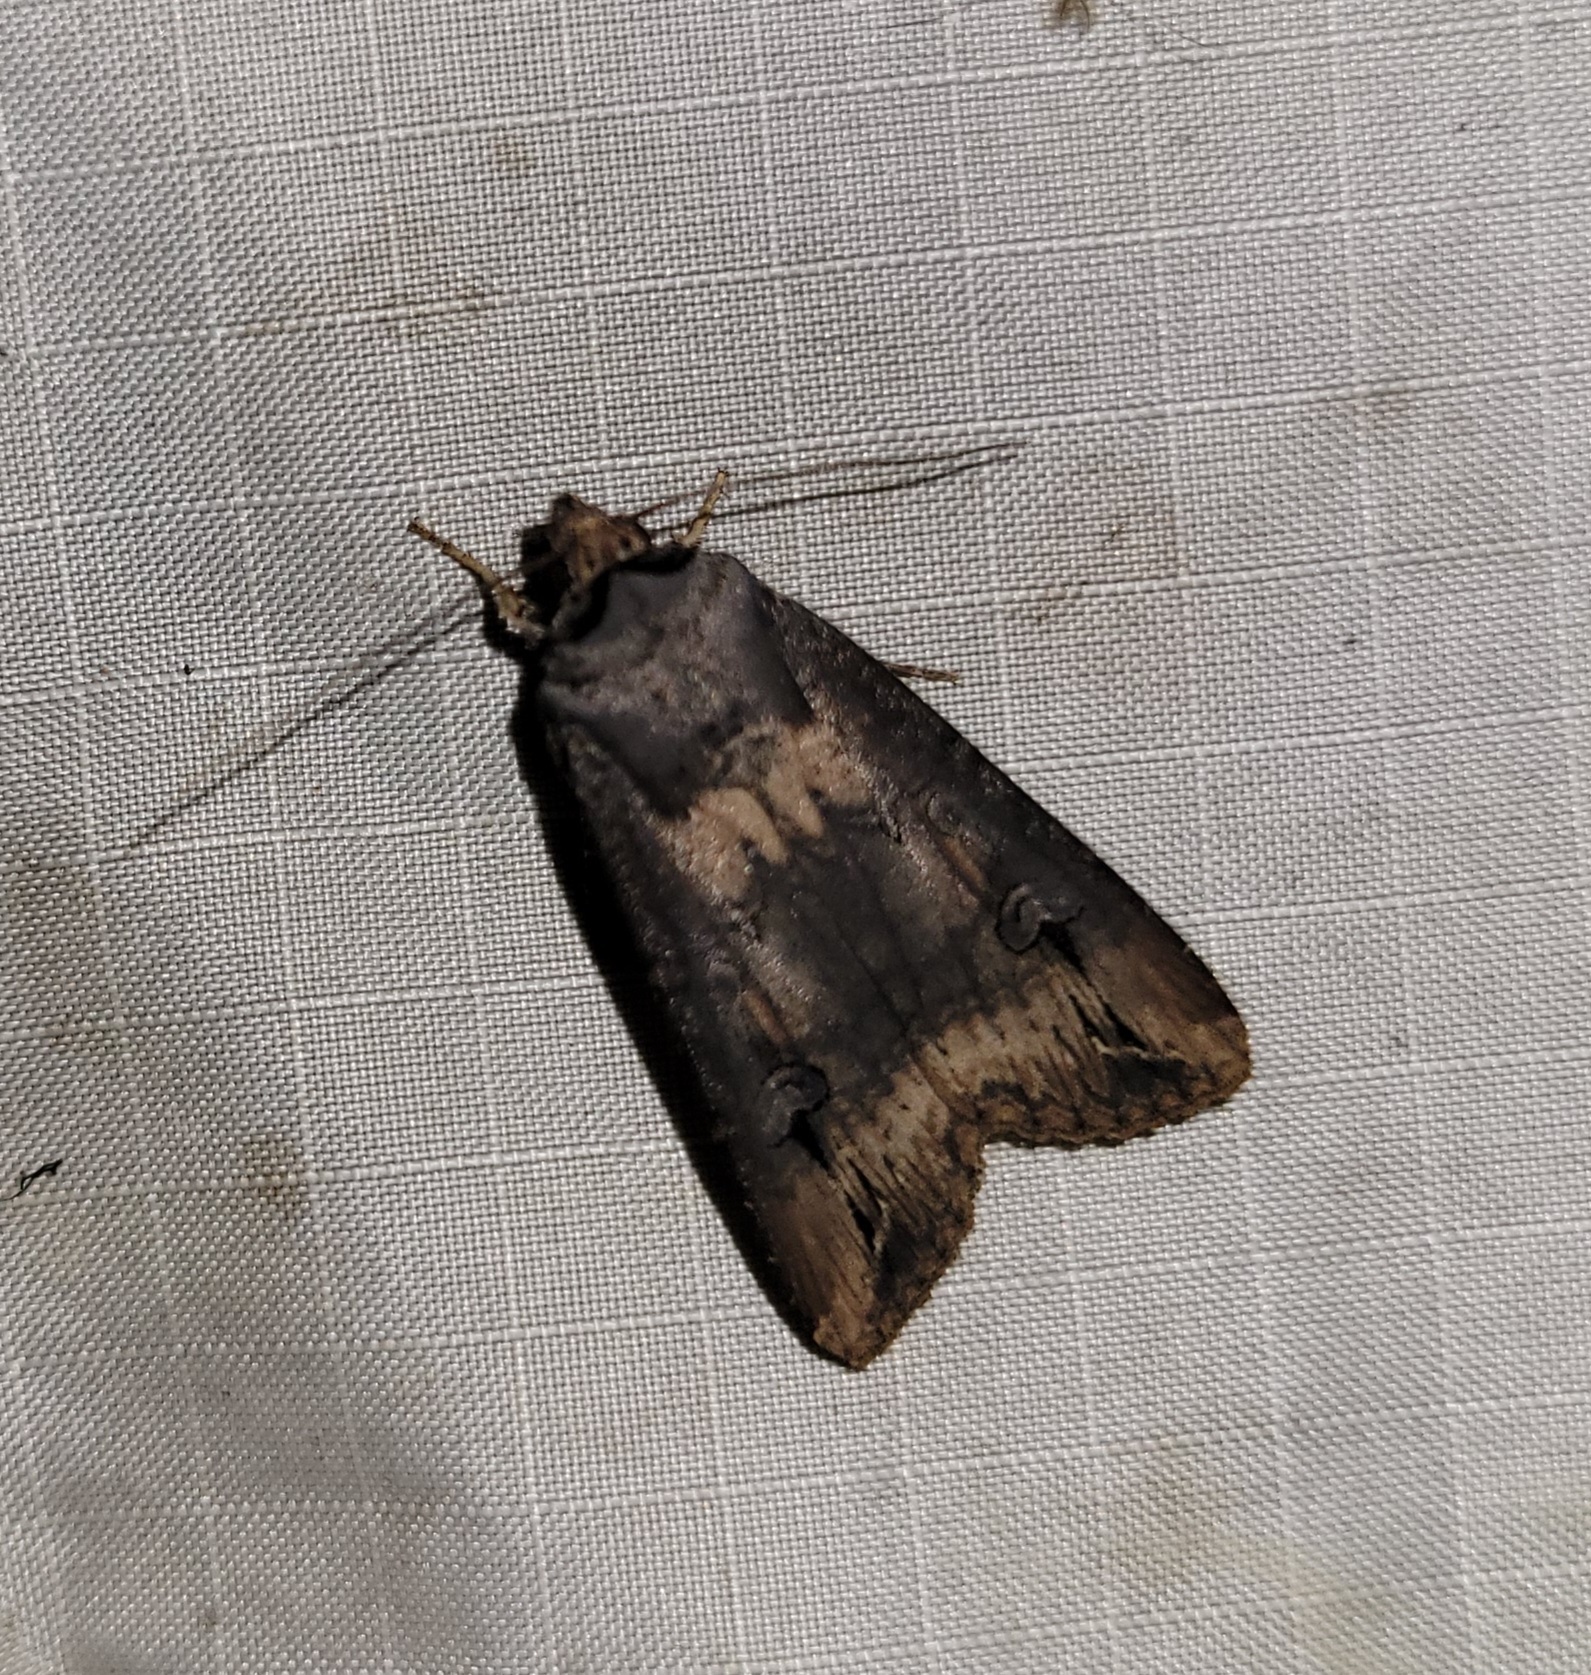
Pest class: cutworms